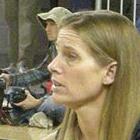
Age: 42